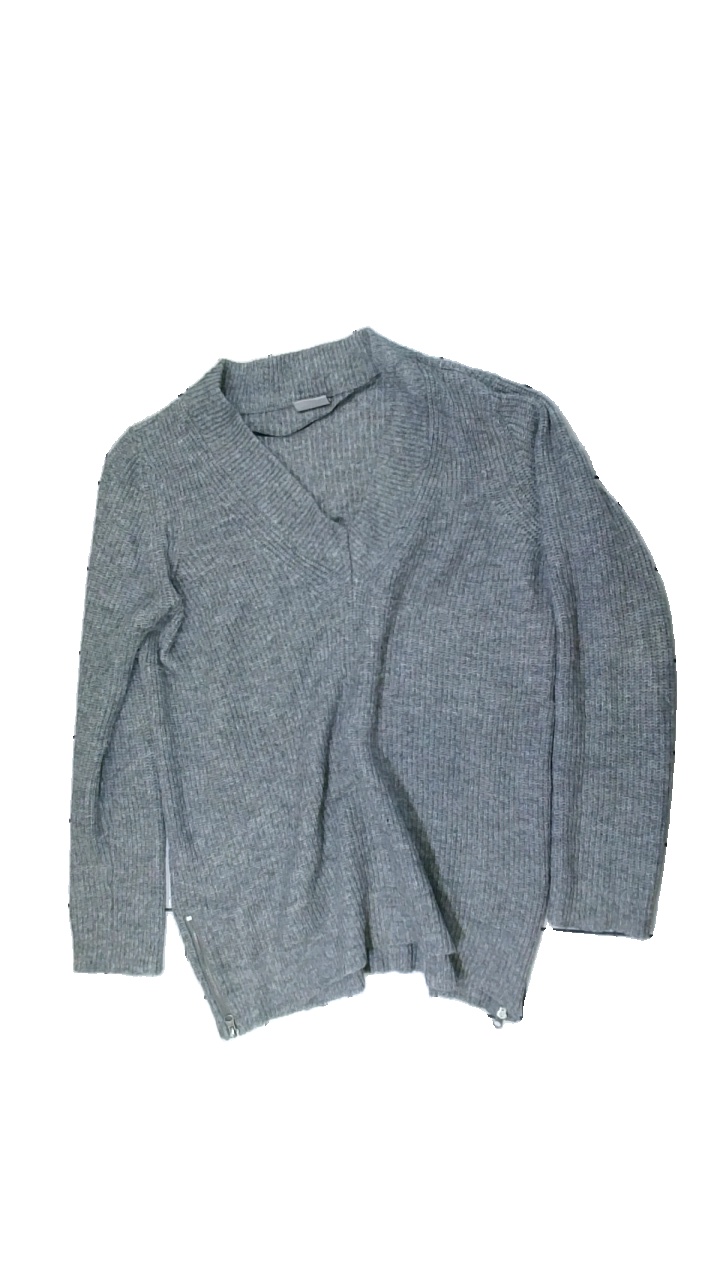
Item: Hoodie (Ladies)
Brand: Vero Moda
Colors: Grey
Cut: Regular, V-collar
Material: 82% acrylic 18% polyester
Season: Autumn
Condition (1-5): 2
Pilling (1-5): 2
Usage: Energy Recovery
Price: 50-100